James Edgar (entrepreneur)

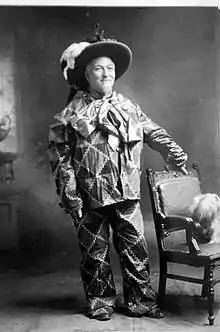
Edgar dressed as a clown

James Edgar (1843 – 1909) was a businessman who has been credited with being the one who first came up with the idea of dressing up as Santa Claus for Christmas. He started the tradition in 1890 in his Brockton, Massachusetts, department store.